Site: brandenburg
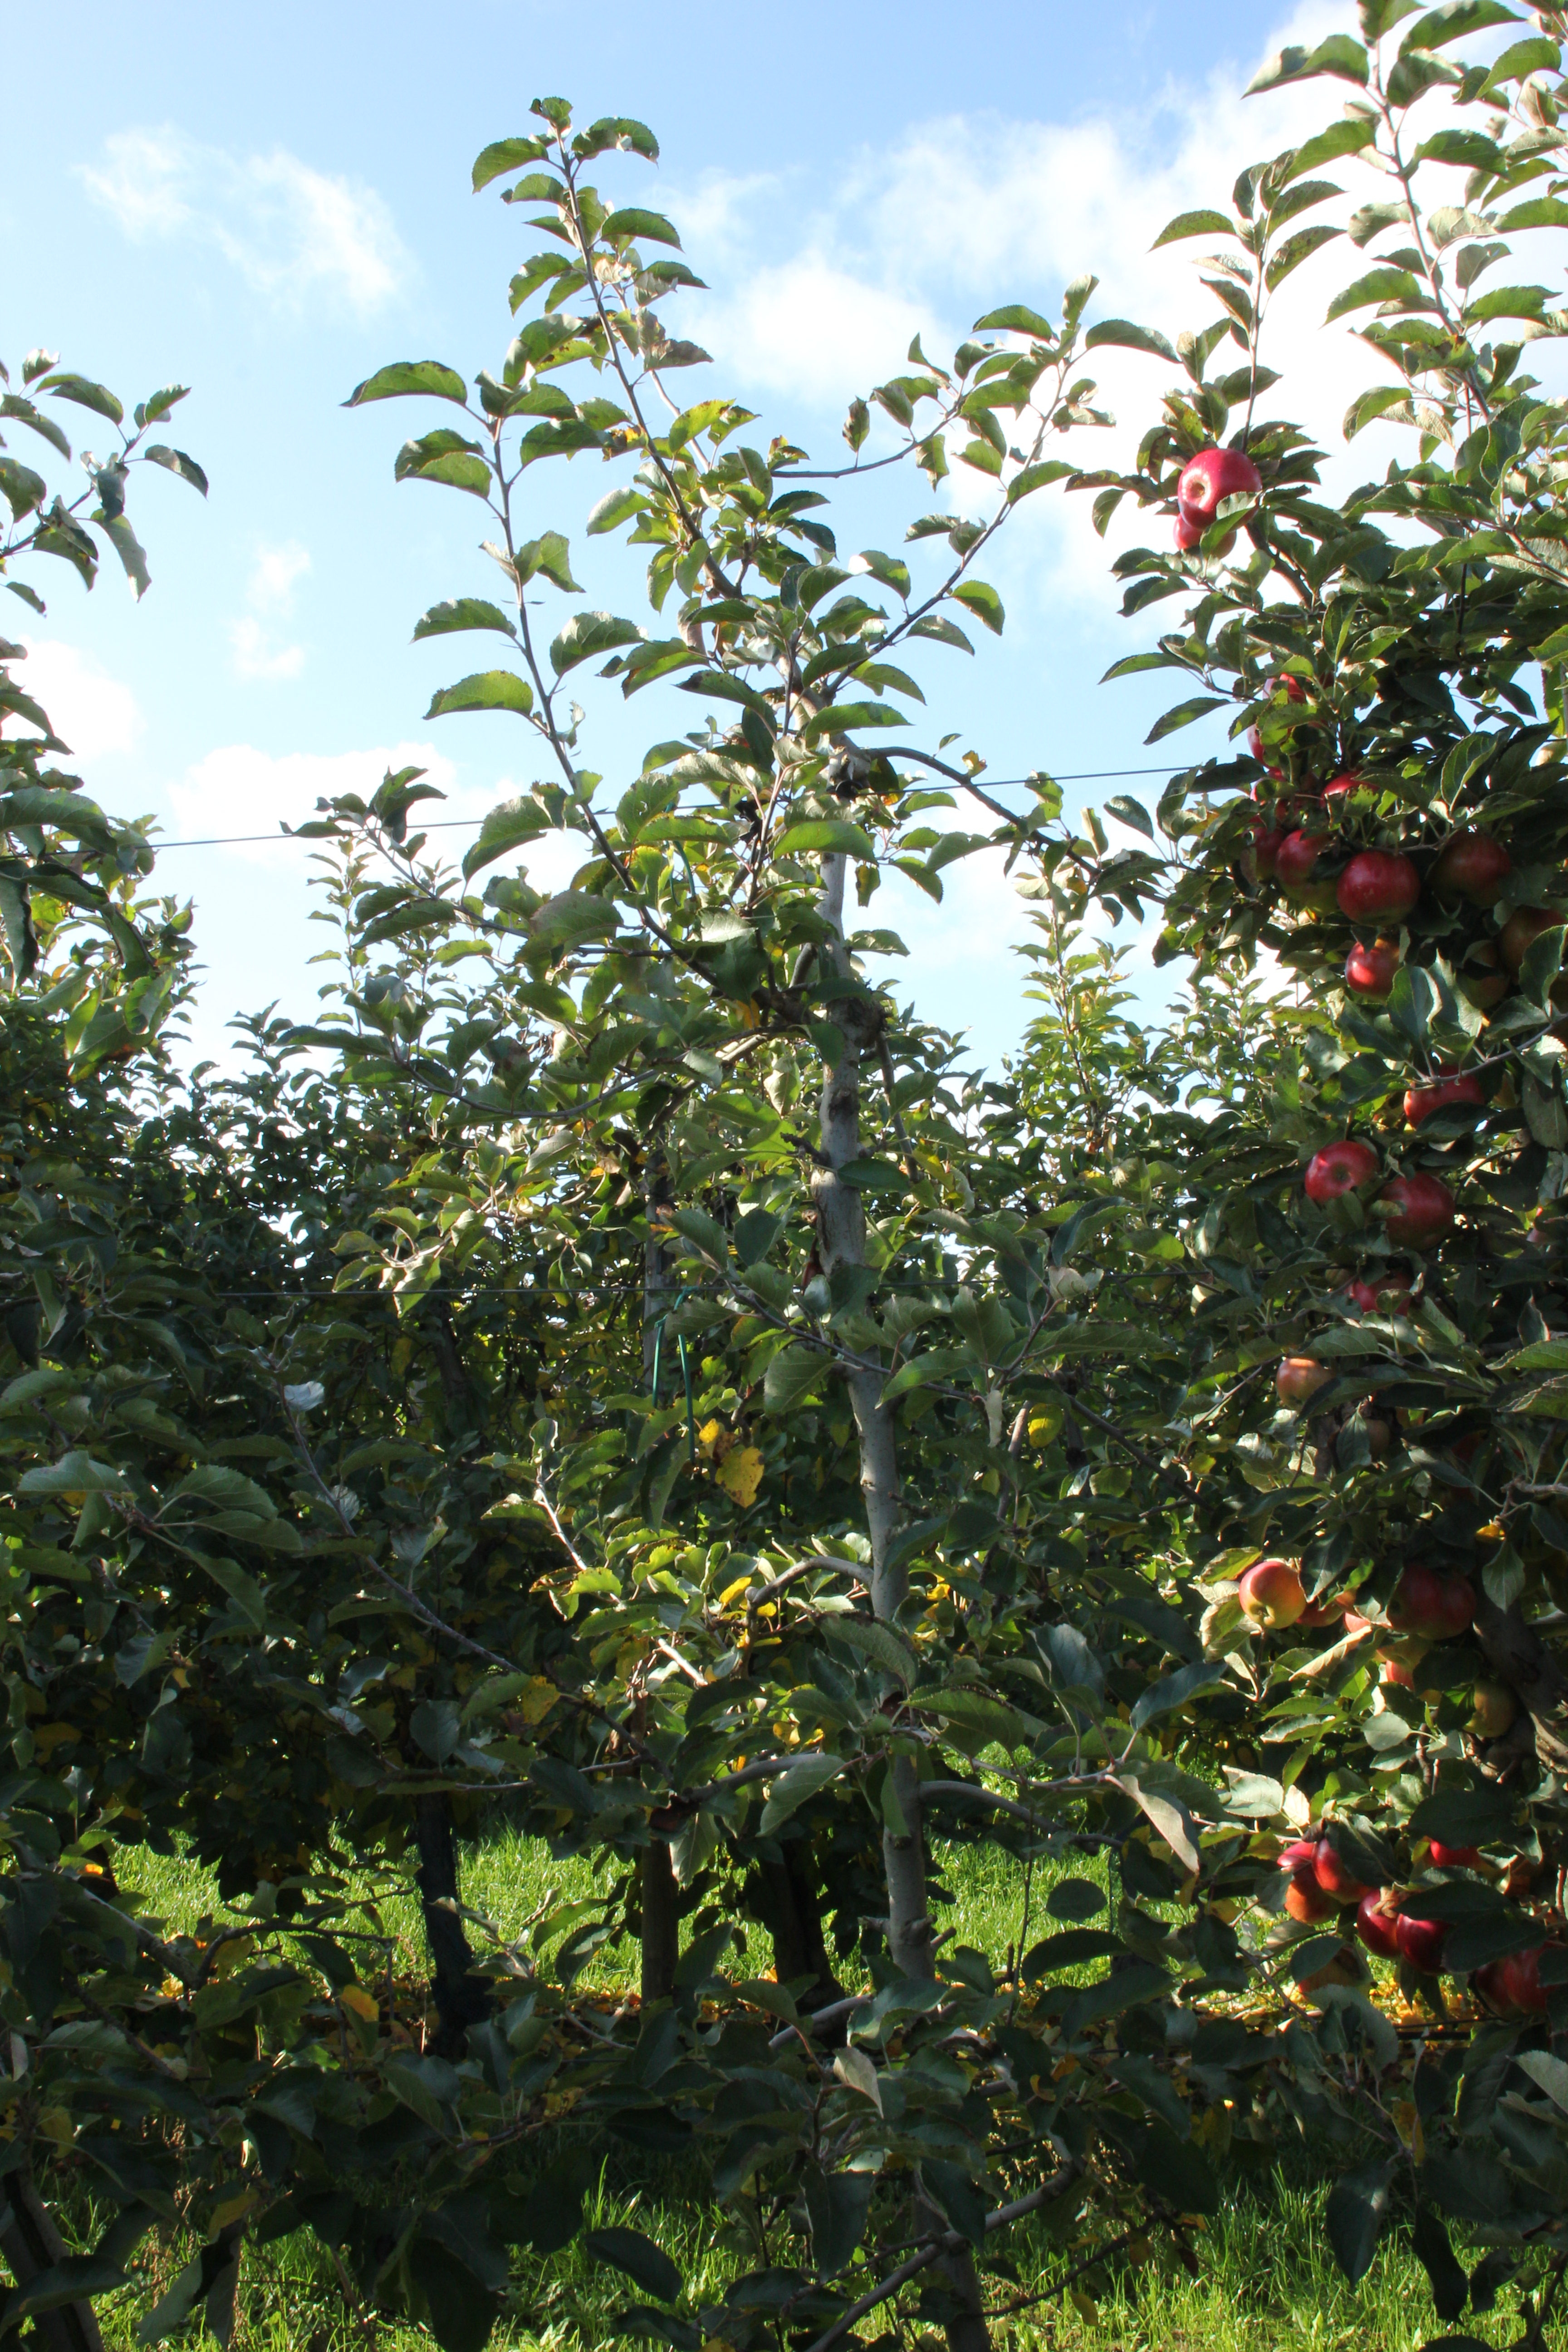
Growth stage (BBCH 91): Senescence, beginning of dormancy